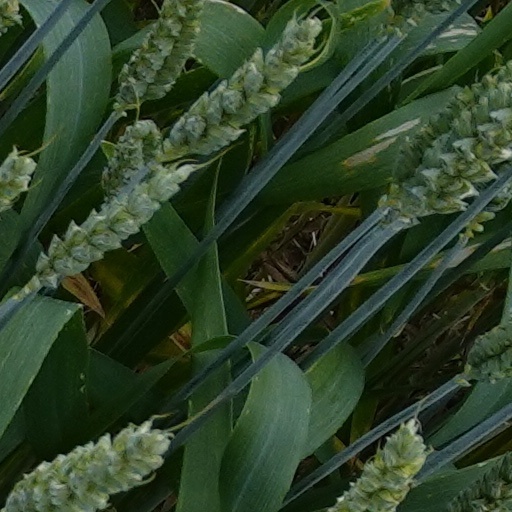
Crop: wheat